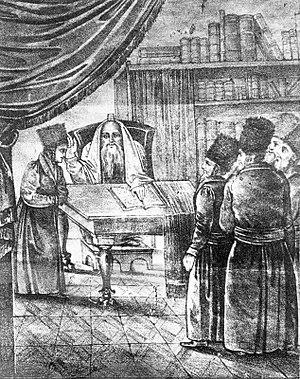
Sculeni est une localité de Moldavie de 3200 habitants, traversée par la rivière Prut, qui fait ici de nombreux méandres et qui fait office de frontière entre la Moldavie et la Roumanie. De ce fait, Sculeni est partagée entre :
Une dynastie hassidique possède le plus souvent les caractéristiques suivantes :